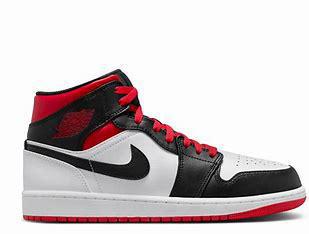
Brand: Jordan
Model: kg Air Jordan 1 Mid